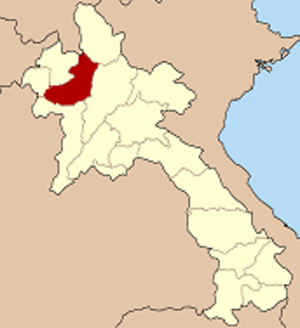
Udomxai
Udomxais placering i Laos.
Udomxai er en provins i Laos. Hovedstaden er Muang Xay.